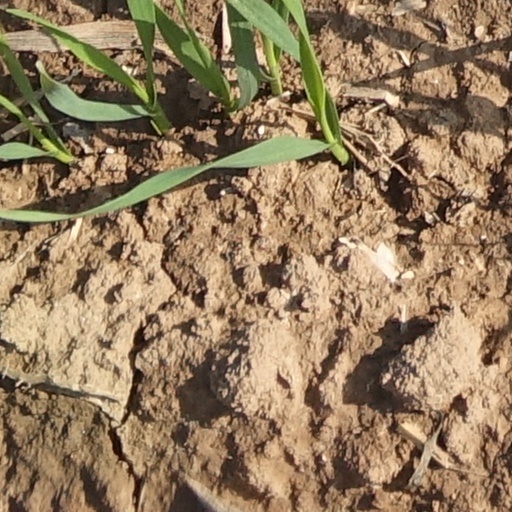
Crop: wheat